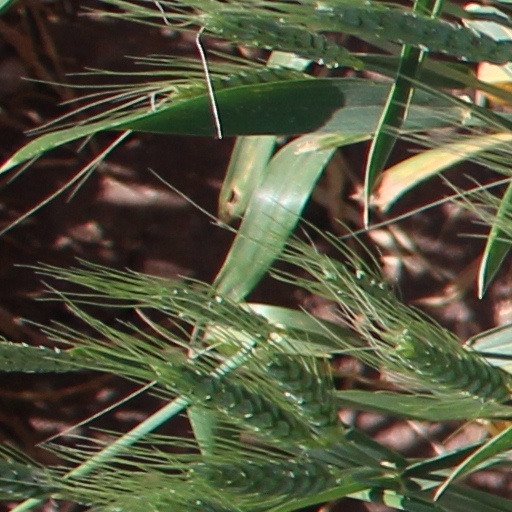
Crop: wheat